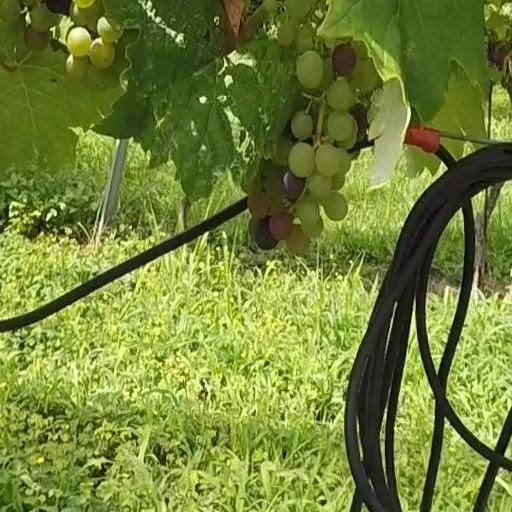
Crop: grape